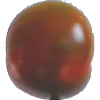
Label: Tomato Maroon 1